Bureau of Missing Persons

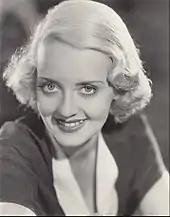
Bette Davis in "Bureau of Missing Persons"

The film's working title was "Missing Persons", and Warren William was originally slated to star. Instead it became the second on-screen pairing of Davis and O'Brien, both under contract to Warner Bros., who had appeared "Hell's House" the previous year.